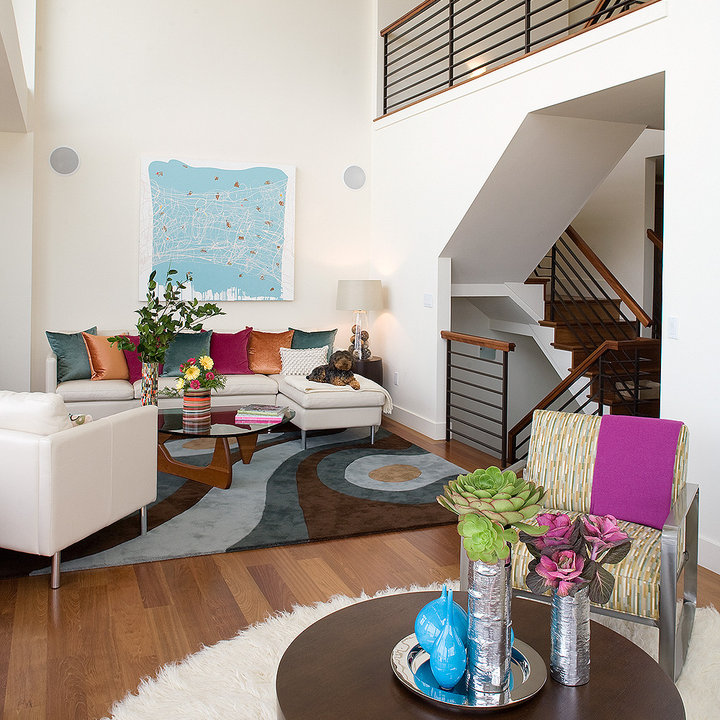
Style: Modern